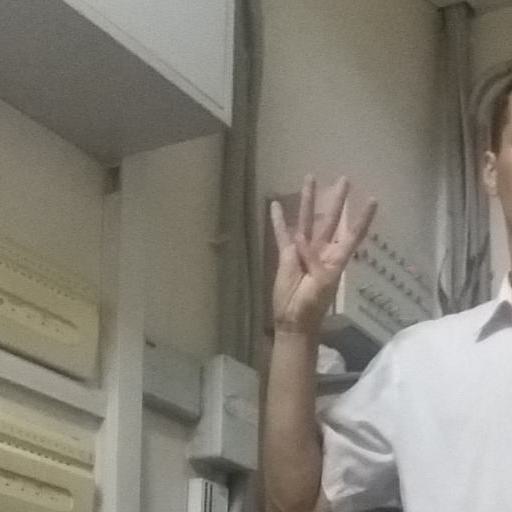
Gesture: four